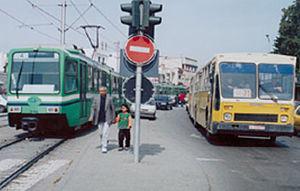
La Société des transports de Tunis ou STT, dont la dénomination commerciale est Transtu, est une entreprise publique tunisienne chargée de la gestion du transport des passagers sur les réseaux d'autobus et de métro léger de l'agglomération de Tunis ainsi que l'exploitation de la ligne ferroviaire TGM.